Julie Favre

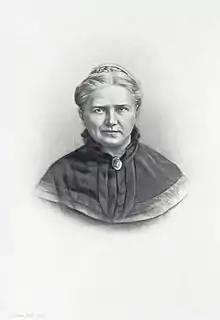

Julie Velten Favre (November 15, 1833 – ), sometimes called Madame Jules Favre, was a French philosopher and educator. She is known for her work educating young women and for advancing a moral philosophy that advocated living a virtuous life, rather than one based on rules and punishment.